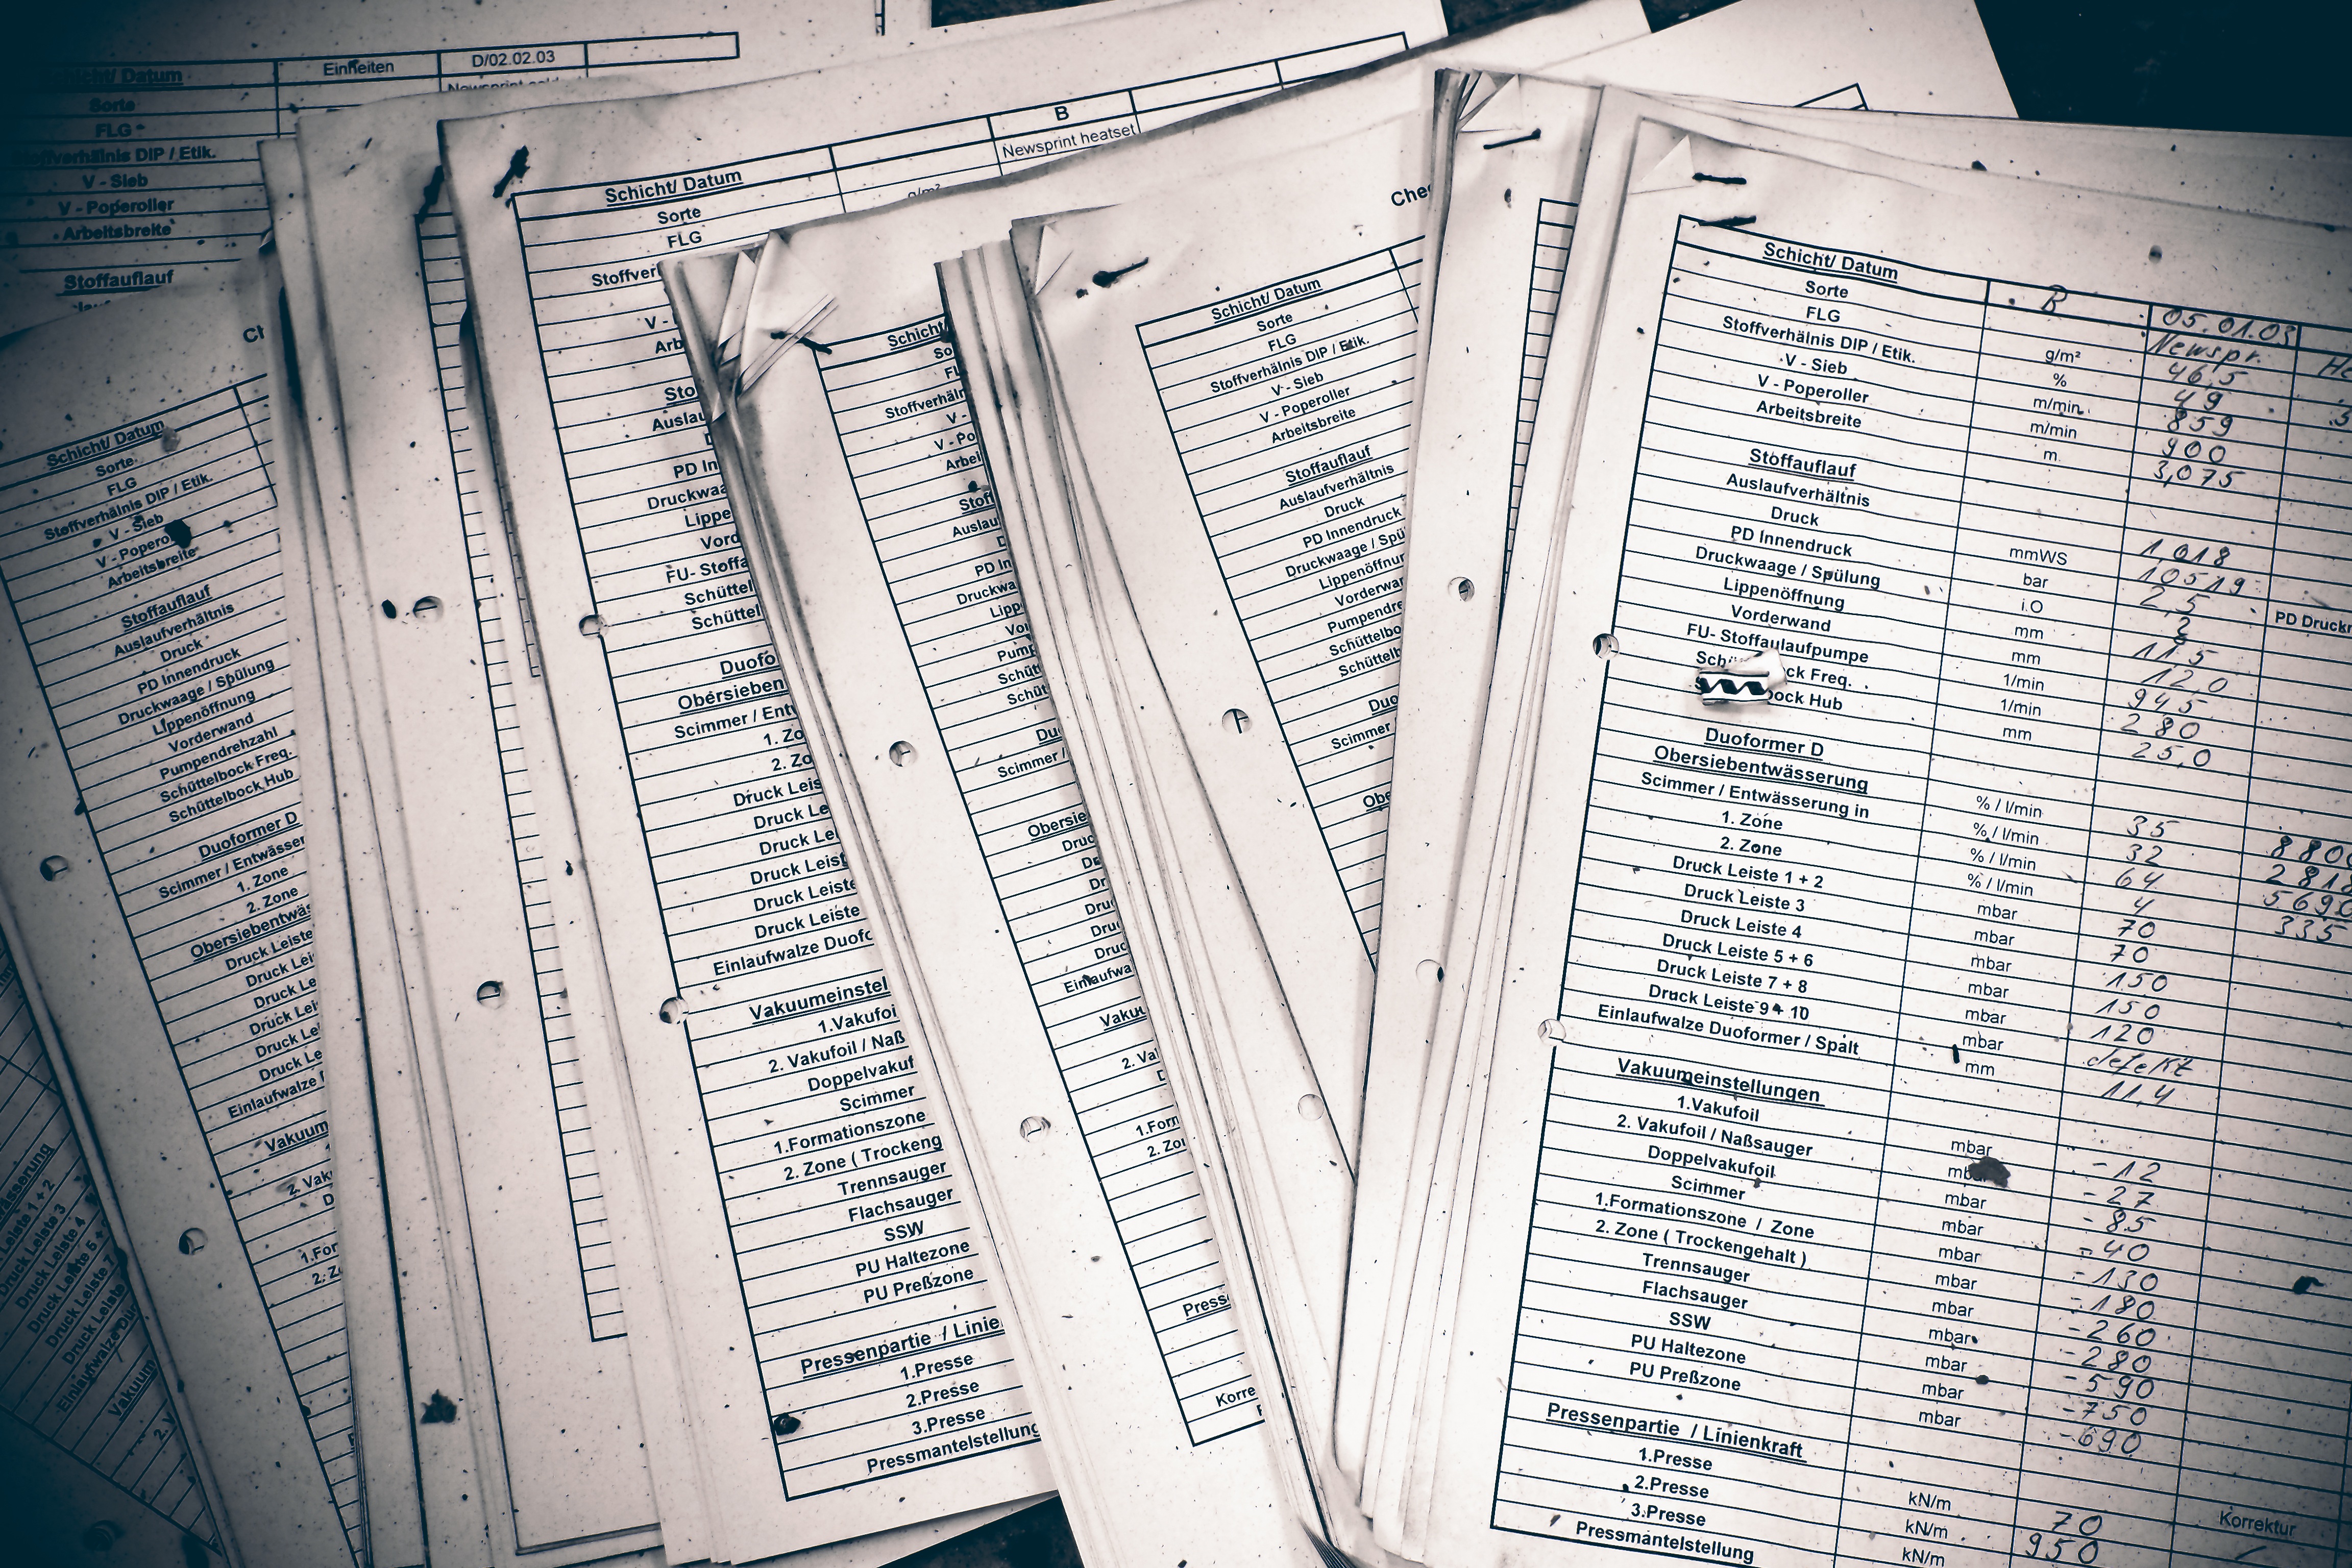
writing, black and white, architecture, building, old, atmosphere, home, mystical, dark, newspaper, line, broken, office, abandoned, factory, decay, ruin, old building, graffiti, paper, black white, office building, painting, destroyed, weathered, art, scary, vandalism, transience, sketch, drawing, design, text, handwriting, dilapidated, doors, weird, elevator, gloomy, destruction, document, mood, shape, list, past, forget, transient, leave, files, atmospheric, wall painting, lost places, pforphoto, break up, industrial building, factory building, lapsed, ailing, run down, unused, scruffy, glass door, finiteness, passed